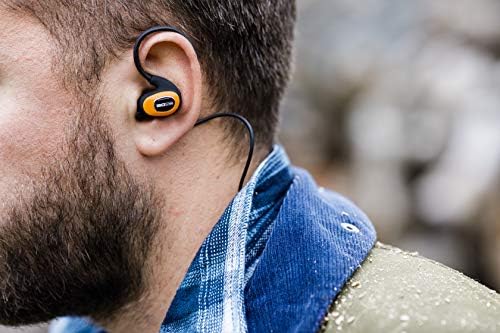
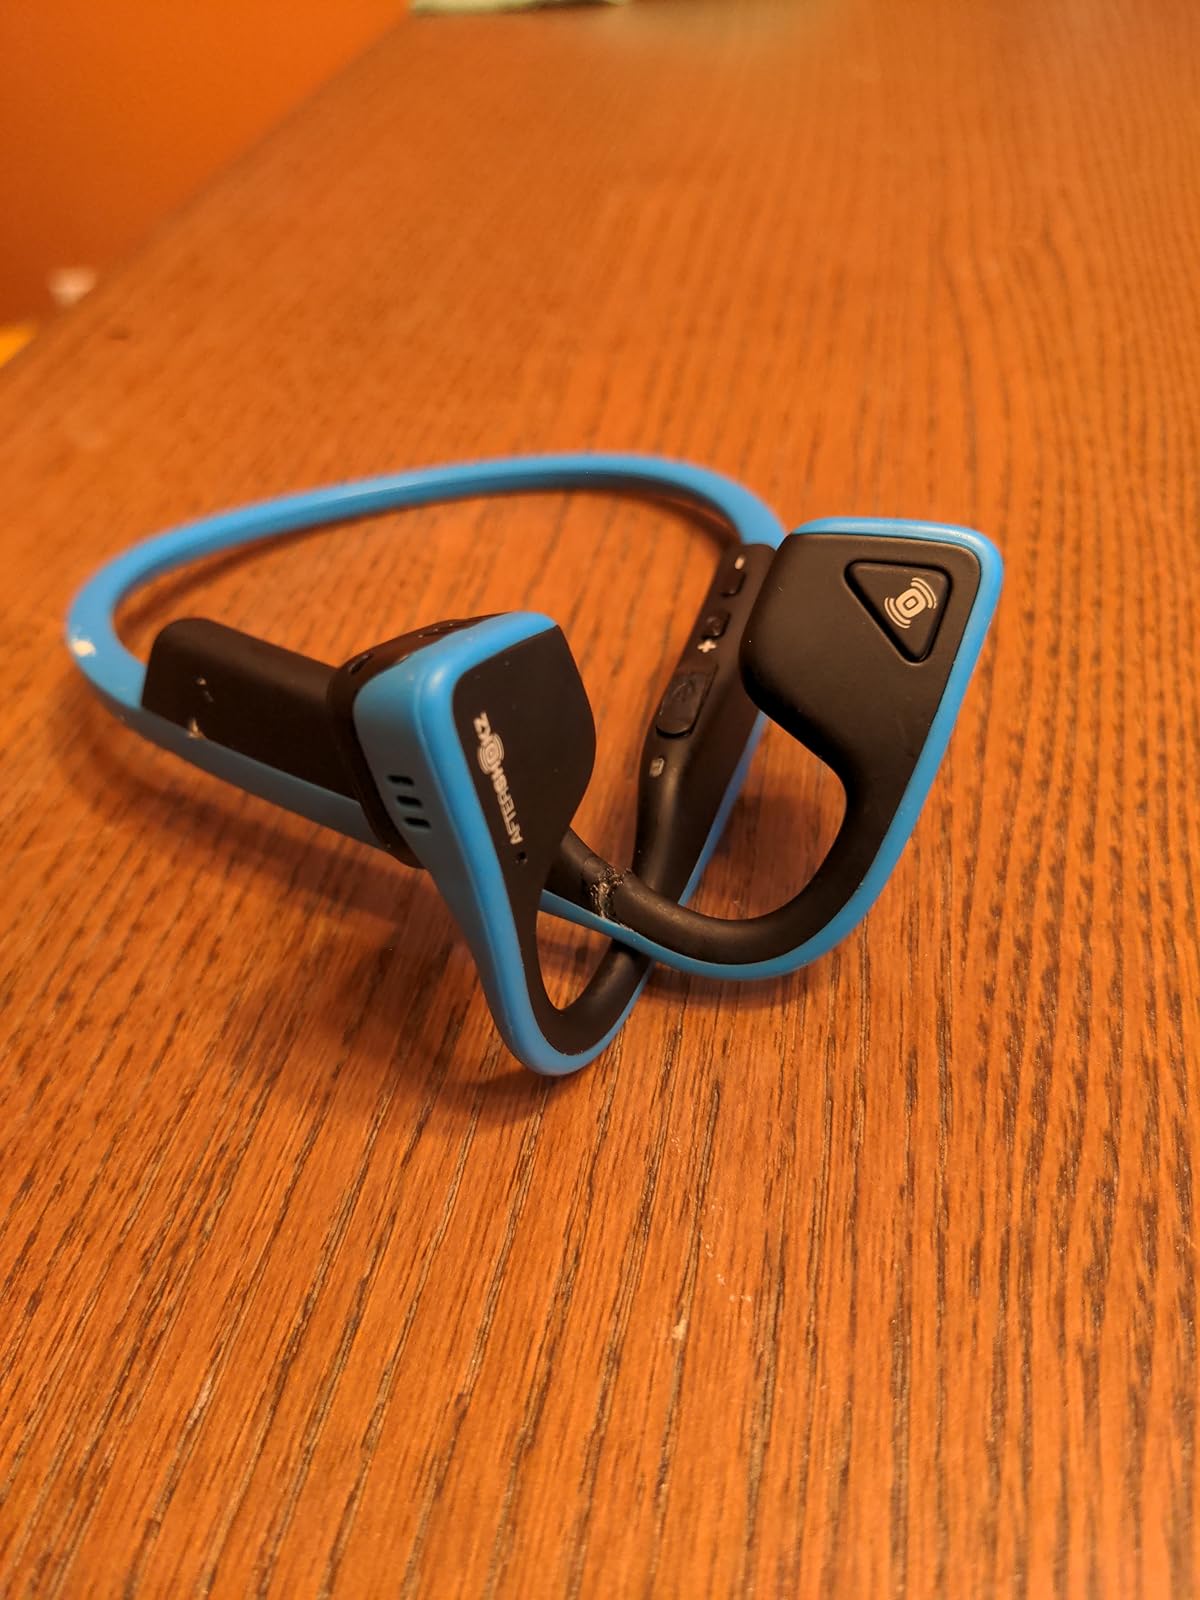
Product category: headphones
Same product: no